Pyramid of Unas

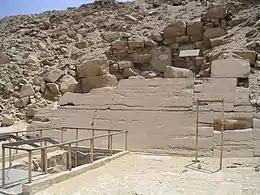
A photograph of the stairway into the pyramid

Near the burial chamber's west wall sat Unas's coffin, made from greywacke rather than basalt as was originally presumed. The coffin was undamaged, but its contents had been robbed. A canopic chest had once been buried at the foot of the south-east corner of the coffin. Traces of the burial are fragmentary; all that remain are portions of a mummy, including its right arm, skull and shinbone, as well as the wooden handles of two knives used during the opening of the mouth ceremony. The mummy remains have been displayed in the Egyptian Museum of Cairo.